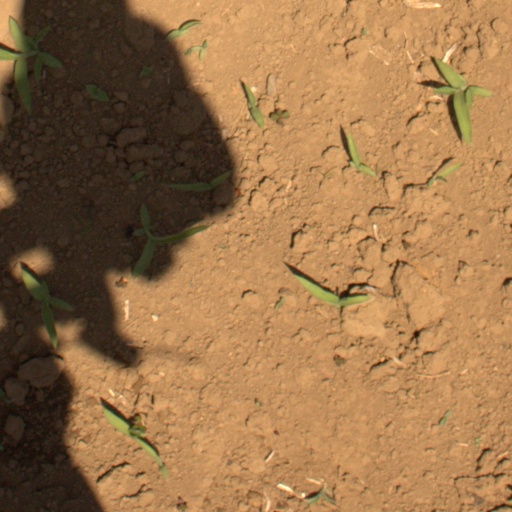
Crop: Jerusalem artichoke